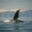
Label: whale